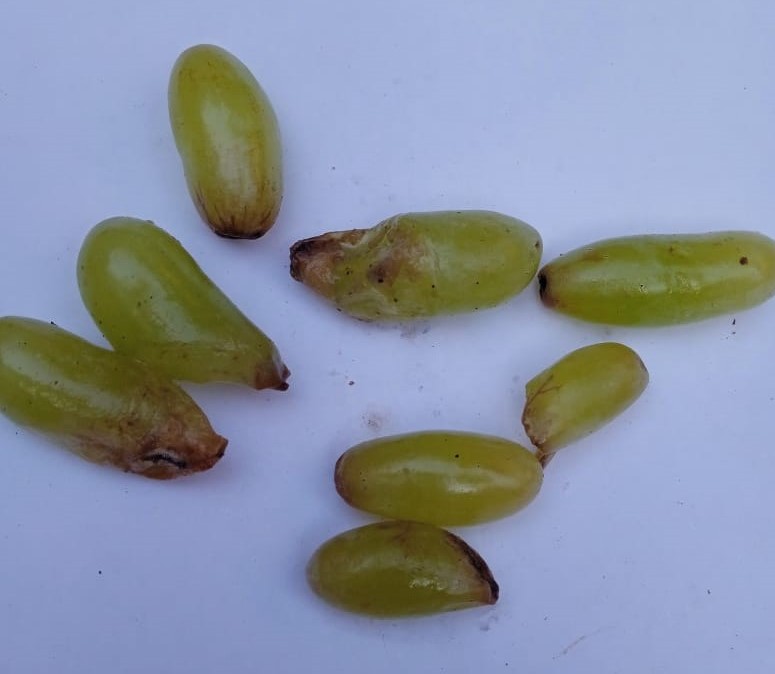
Fruit: grape
Condition: rotten